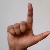
The image shows a hand gesture representing the letter 'L' in Indian Sign Language.